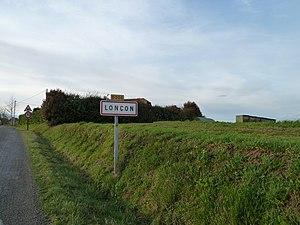
Entrée dans Lonçon
Lonçon est une commune française située dans le département des Pyrénées-Atlantiques, en région Nouvelle-Aquitaine.